Grand Prix racing history of Scuderia Ferrari

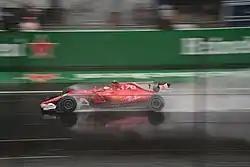
In 2017 Ferrari celebrated their 70th anniversary and ran a special livery at their home race at Monza

Despite still having a year of his contract remaining, Räikkönen left Ferrari and was replaced by the double world champion Fernando Alonso.